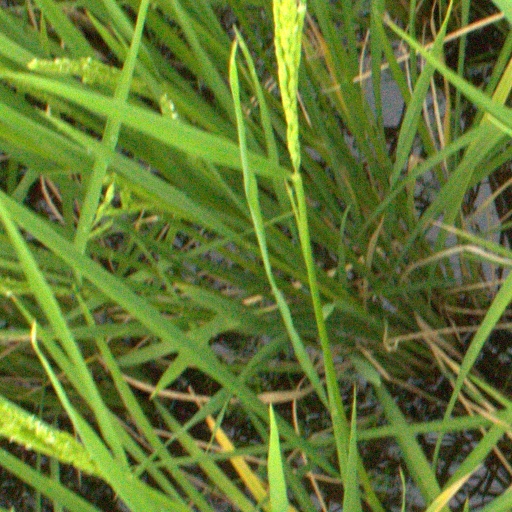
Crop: rice